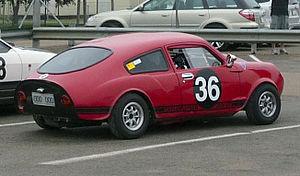
La Mini Marcos est une automobile sportive basée sur la Mini, construite entre 1965 et 1970 par le constructeur britannique Marcos, de 1974 à 1981 par D & H Fibreglass Techniques, et de nouveau par Marcos de 1991 à 1996.